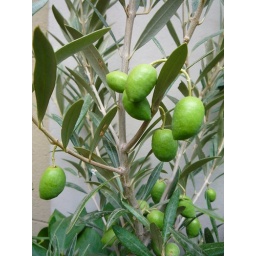
Olive tree on sale in a plant shop in Barcelona